Daniel D. Fernández

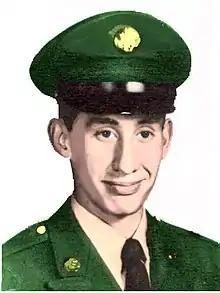
Daniel D Fernández

Daniel D. Fernández (June 30, 1944 – February 18, 1966) was a United States Army soldier in the Vietnam War who received the U.S. military's highest decoration, the Medal of Honor, for his actions in Hậu Nghĩa province, Republic of Vietnam, in February 1966 — throwing himself on a live grenade, he sacrificed his life to save lives of the soldiers around him.